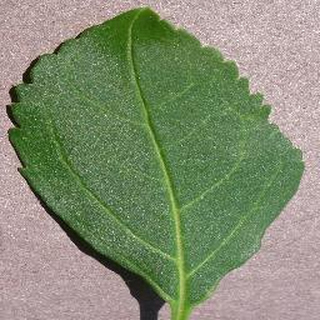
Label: healthy_cherry